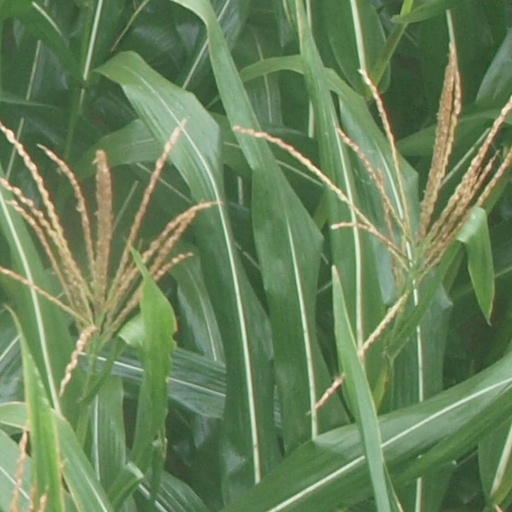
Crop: maize; corn